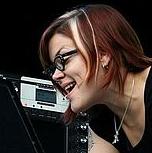
Age: 31